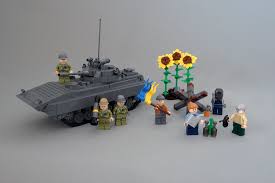
Label: BMP